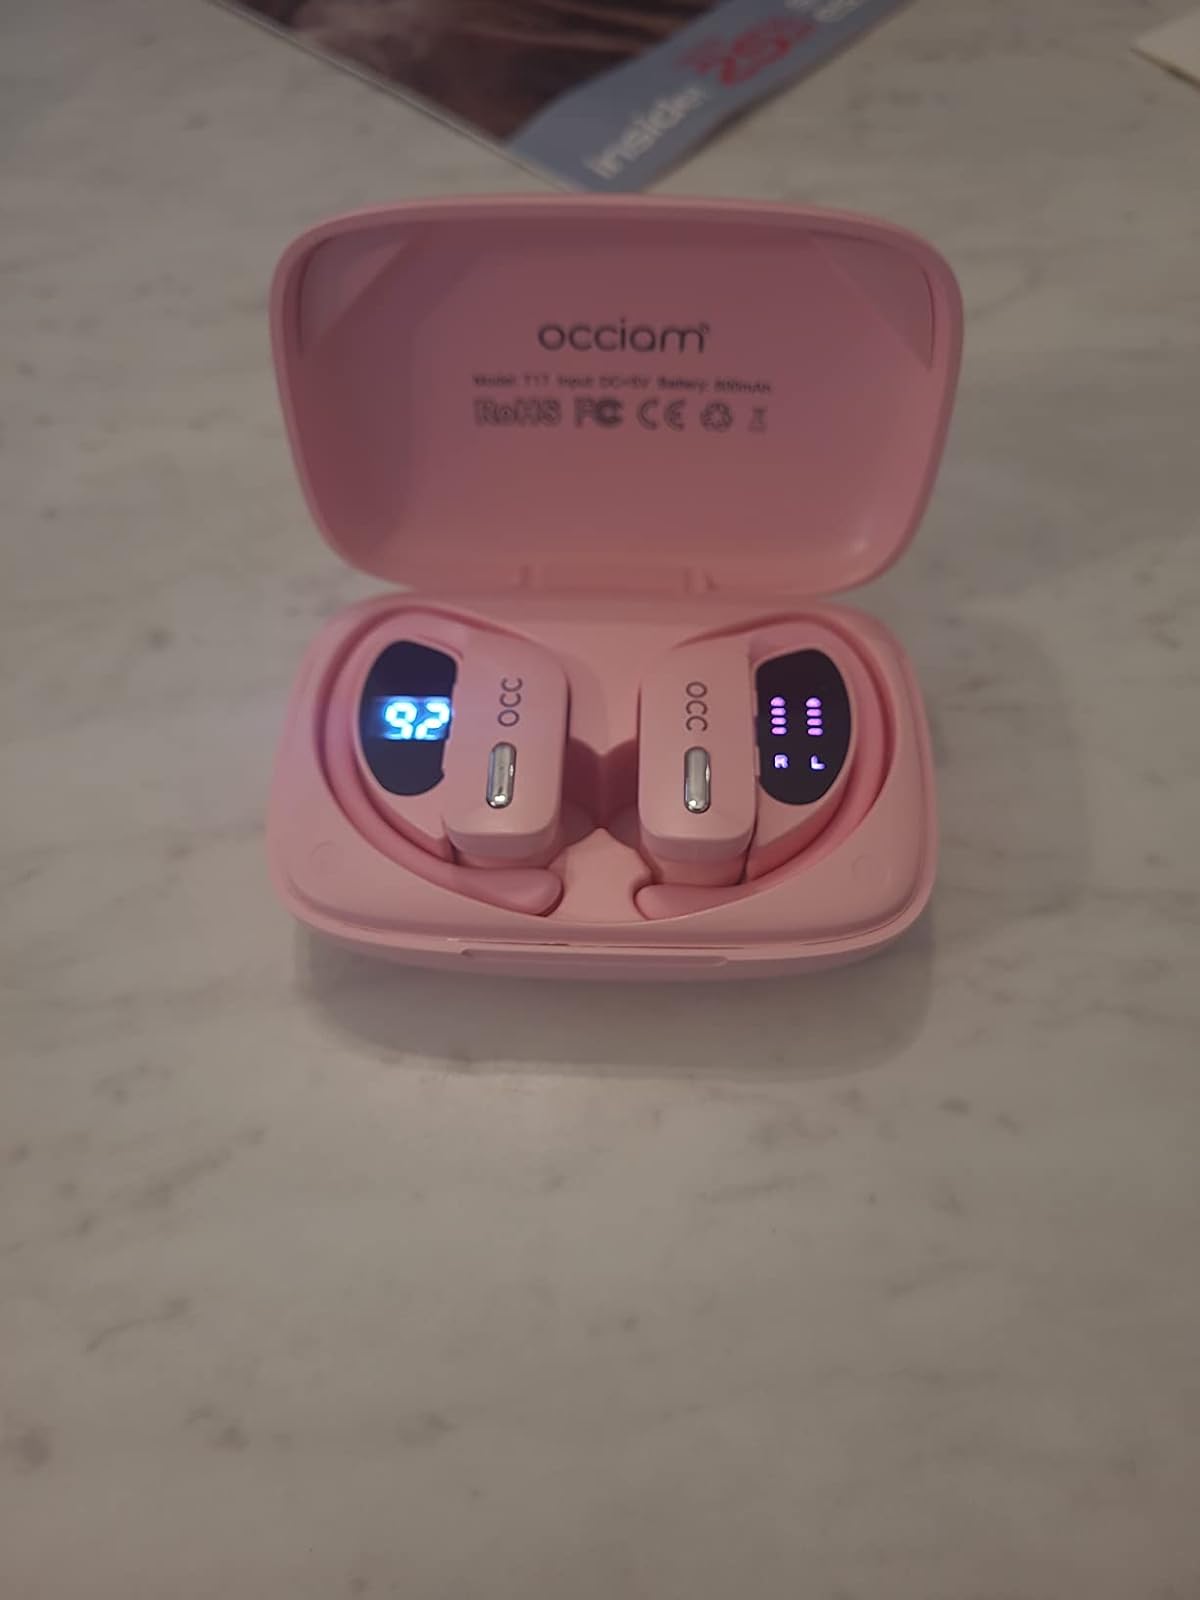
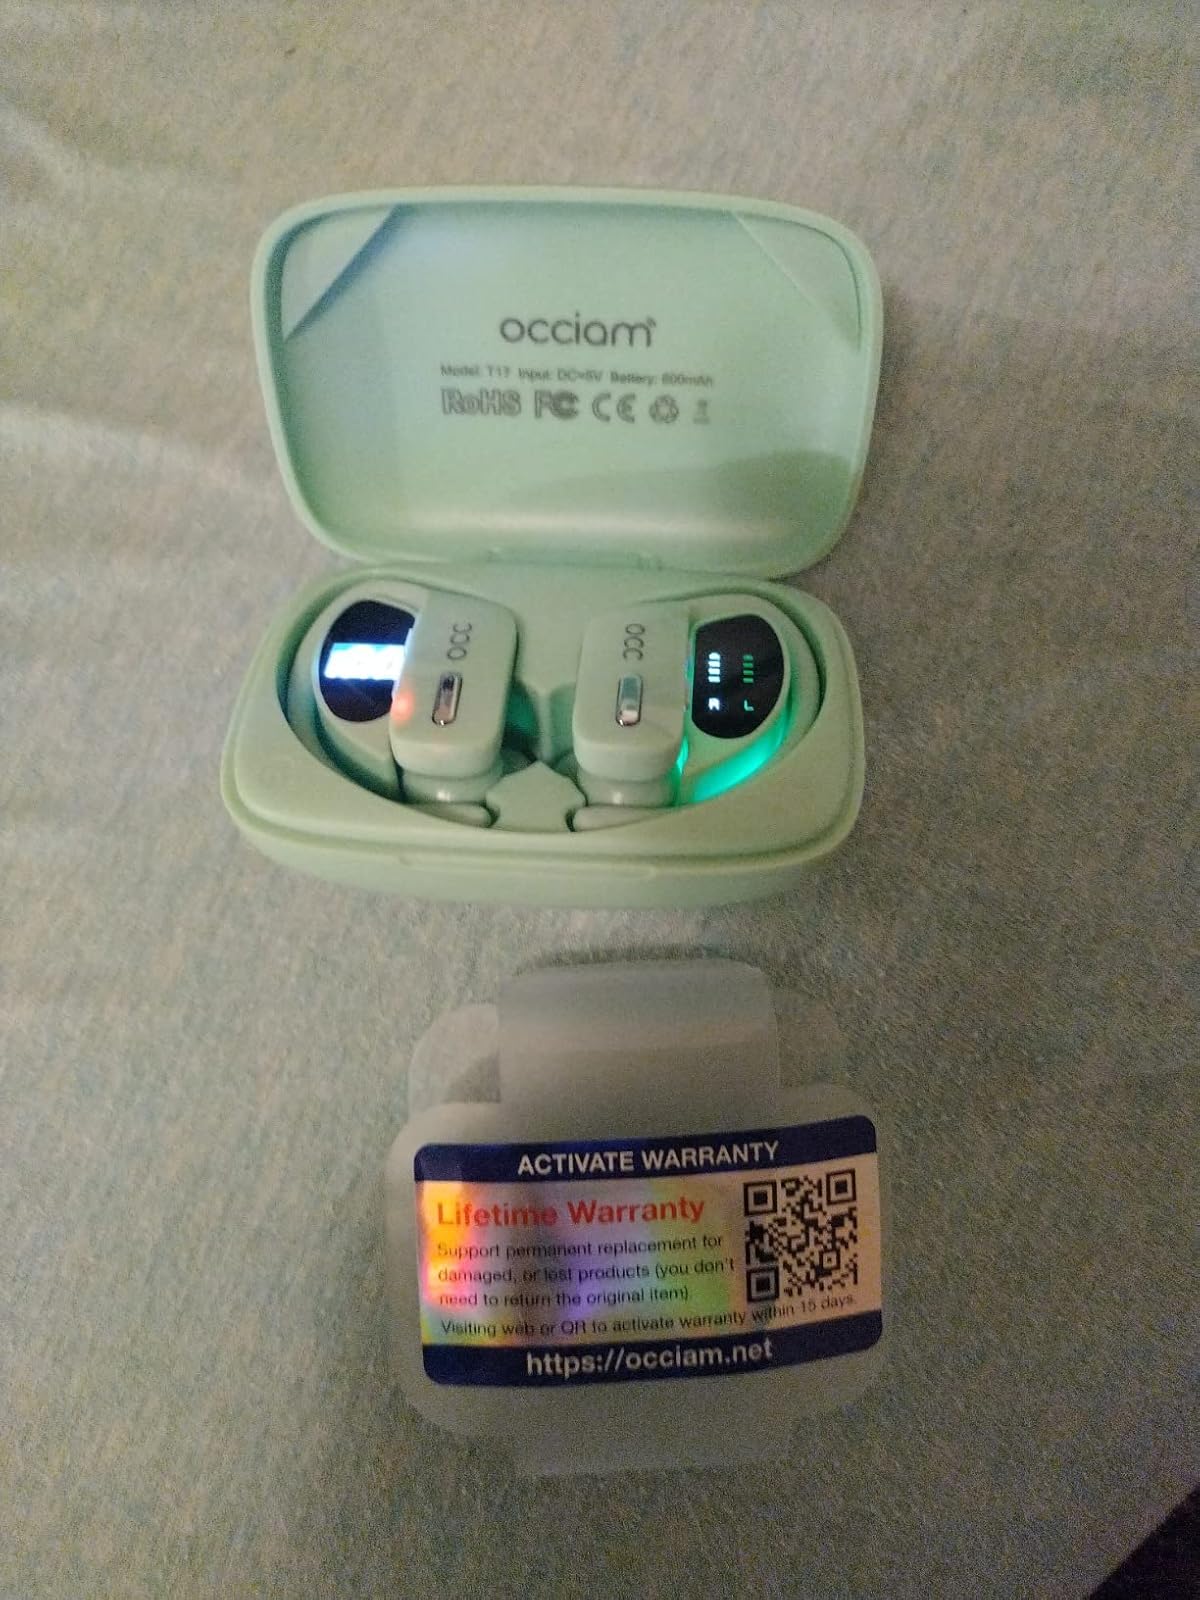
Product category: earbuds
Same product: no